Idris Ahmad ʽAbd al Qadir Idris

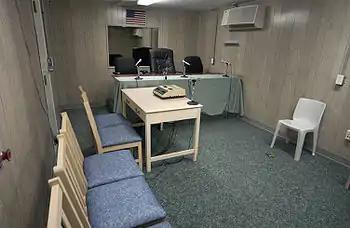
Combatant Status Review Tribunals were held in a 3x5 trailer where the captive sat with his hands and feet shackled to a bolt in the floor.

Following the Supreme Court's ruling the Department of Defense set up the Office for the Administrative Review of Detained Enemy Combatants.